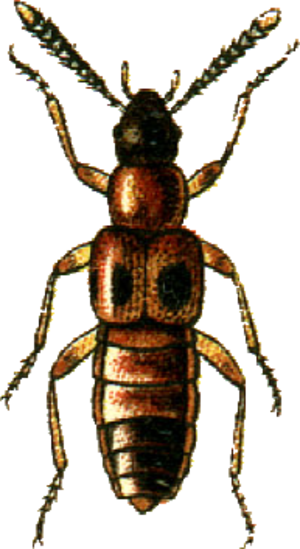
This file has been extracted from another file: Jacobs13.jpg